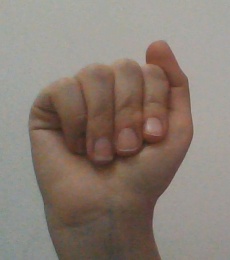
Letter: saad